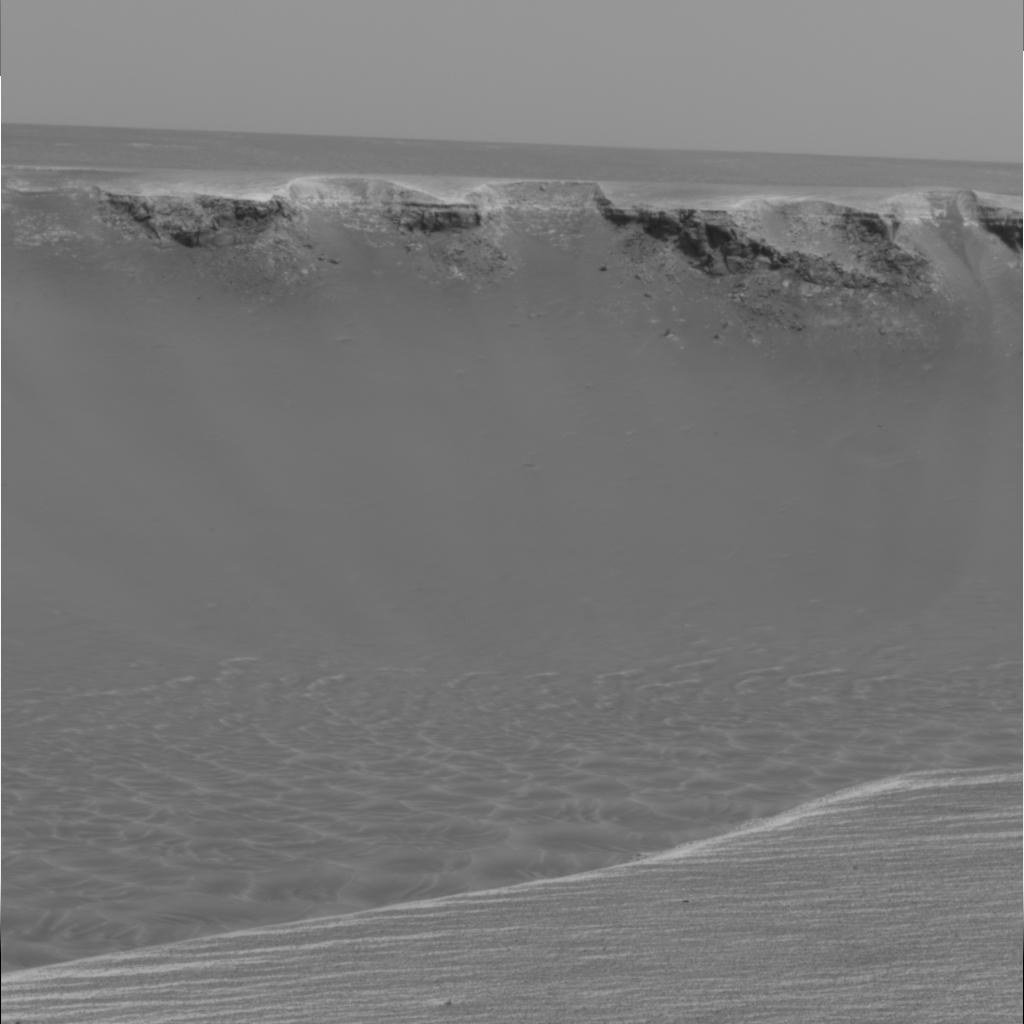
Surface features visible: Rock Outcrops, Dunes/Ripples, Soil, Distant Vista, Sky